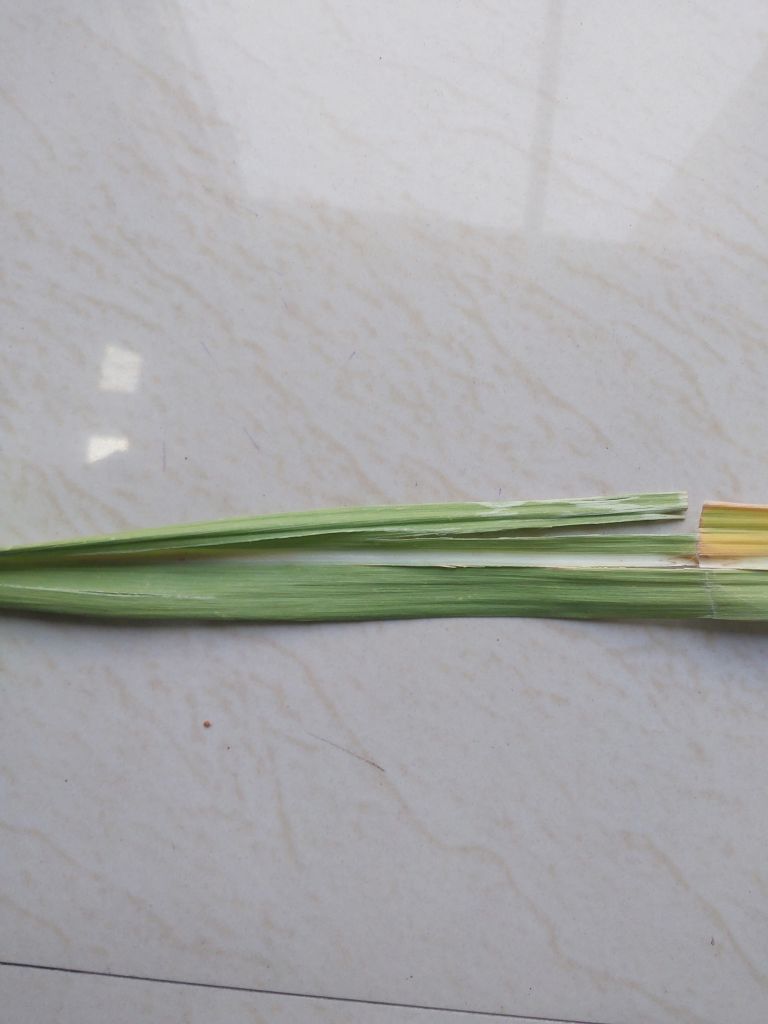
Label: Brown Spot